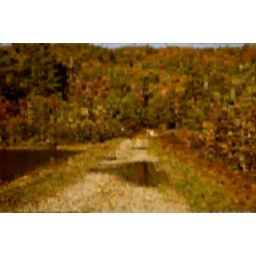
Kristen Phillips: this was a road at my work (castle in the clouds) i thought this was perfect for a water color